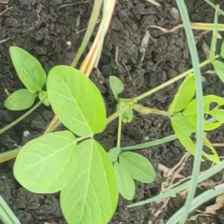
Weed species: Asian_Pigeonwings_(Clitoria Ternatea)